Buster Keaton

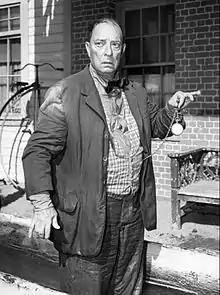
Keaton as a time traveler in the 1961 "Twilight Zone" episode "Once Upon a Time"

Keaton kept trying to persuade his bosses to let him do things his way. Production head Irving Thalberg would not permit Keaton to create a script from scratch because the studio had already purchased a stage property dating from 1917, "Parlor, Bedroom and Bath", at the suggestion of Lawrence Weingarten, who was Thalberg's brother-in-law and Keaton's producer. ("We were desperate. We didn't know what to do," recalled Weingarten.) However, Thalberg did allow Keaton to stage the gags, including long stretches of pantomime, and agreed to send a crew to Keaton's own mansion for exterior shots. Keaton's relative freedom during this project resulted in a better than usual film. "Apart from its exceptional quality," writes biographer James Curtis, "the big takeaway from "Parlor, Bedroom and Bath" was its extraordinary commercial success. Performing better at the box office than any of Keaton's other MGM talkies, it pulled in worldwide rentals of $985,000 [$20,694,850 in 2024]. With a yield [net profit] of $299,000 [$6,281,990 in 2024], it became the most profitable of all of Buster Keaton's features, silent or sound." Curtis notes that it was also the only one of his MGM features that came in under budget and ahead of schedule.